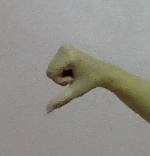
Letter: waw